Julius Carl Raschdorff

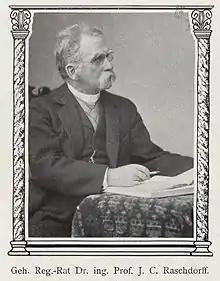
Julius Carl Raschdorff (1905)

Julius Carl Raschdorff (2 July 1823 – 13 August 1914) was a German architect and academic teacher. He is considered one of the notable architects of the second half of the 19th century in Germany and created his most important work with the Berlin Cathedral.